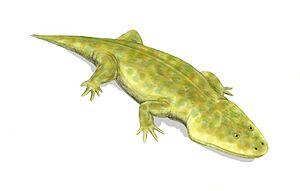
Le Carnien est le premier étage stratigraphique du Trias supérieur. Il est situé entre 237 Ma et 227 Ma environ. Il est précédé par le Ladinien, dernier étage du Trias moyen et suivi par le Norien, deuxième étage stratigraphique du Trias supérieur.